Fractal-generating software

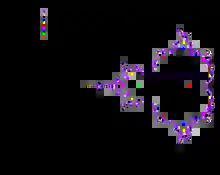
A similar plot to the very first render by Benoit Mandelbrot

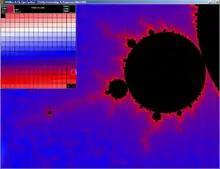
Palette editor in Fractint

The generation of fractals by calculation without computer assistance was undertaken by German mathematician Georg Cantor in 1883 to create the Cantor set. Throughout the following years, mathematicians have postulated the existence of numerous fractals. Some were conceived before the naming of fractals in 1975, for example, the Pythagoras tree by Dutch mathematics teacher Albert E. Bosman in 1942.